Lamborghini Aventador

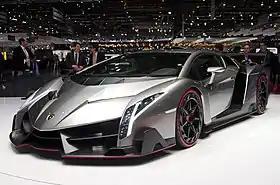
Lamborghini Veneno at the 2013 Geneva Motor Show

The Aventador LP 720-4 50º Anniversario is a limited (200 units - 100 coupé and 100 roadster) version of the LP 700-4 commemorating the 50th anniversary of Automobili Lamborghini. It had increased engine power to via a new engine calibration, enlarged and extended front air intakes and aerodynamic splitter, small side flaps, new rear end enlarged diffuser and expansive meshwork that further improved engine-compartment ventilation, model-exclusive Giallo Maggio (Italian for "May yellow") body colour, front and rear matte-black sills, semi-aniline leather upholstery in Nero Ade (black) with Terra Emilia (optional Giallo Quercus (yellow)) with Q-Citura stitch diamond pattern, and 50th anniversary emblem in forged composite carbon-fibre.